Golden Nugget Las Vegas

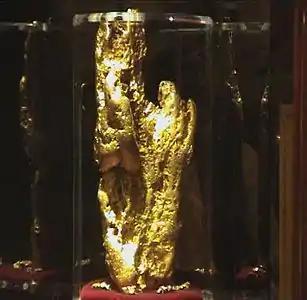
The Hand of Faith

On February 4, 2005, Houston, Texas–based Landry's, Inc announced its intent to purchase the property and the Golden Nugget Laughlin. The sale closed on September 27, 2005. After the purchase, the Golden Nugget embarked on a 14-month, $100 million renovation project, which was completed in November 2006. In December 2007, the Golden Nugget completed its $70 million Phase II project, which expanded the resort west onto First Street and introduced additional entertainment, event and dining venues. Phase III was the opening of the 500-room, $150 million Rush hotel Tower on November 20, 2009, along with the Chart House restaurant.